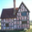
Label: house